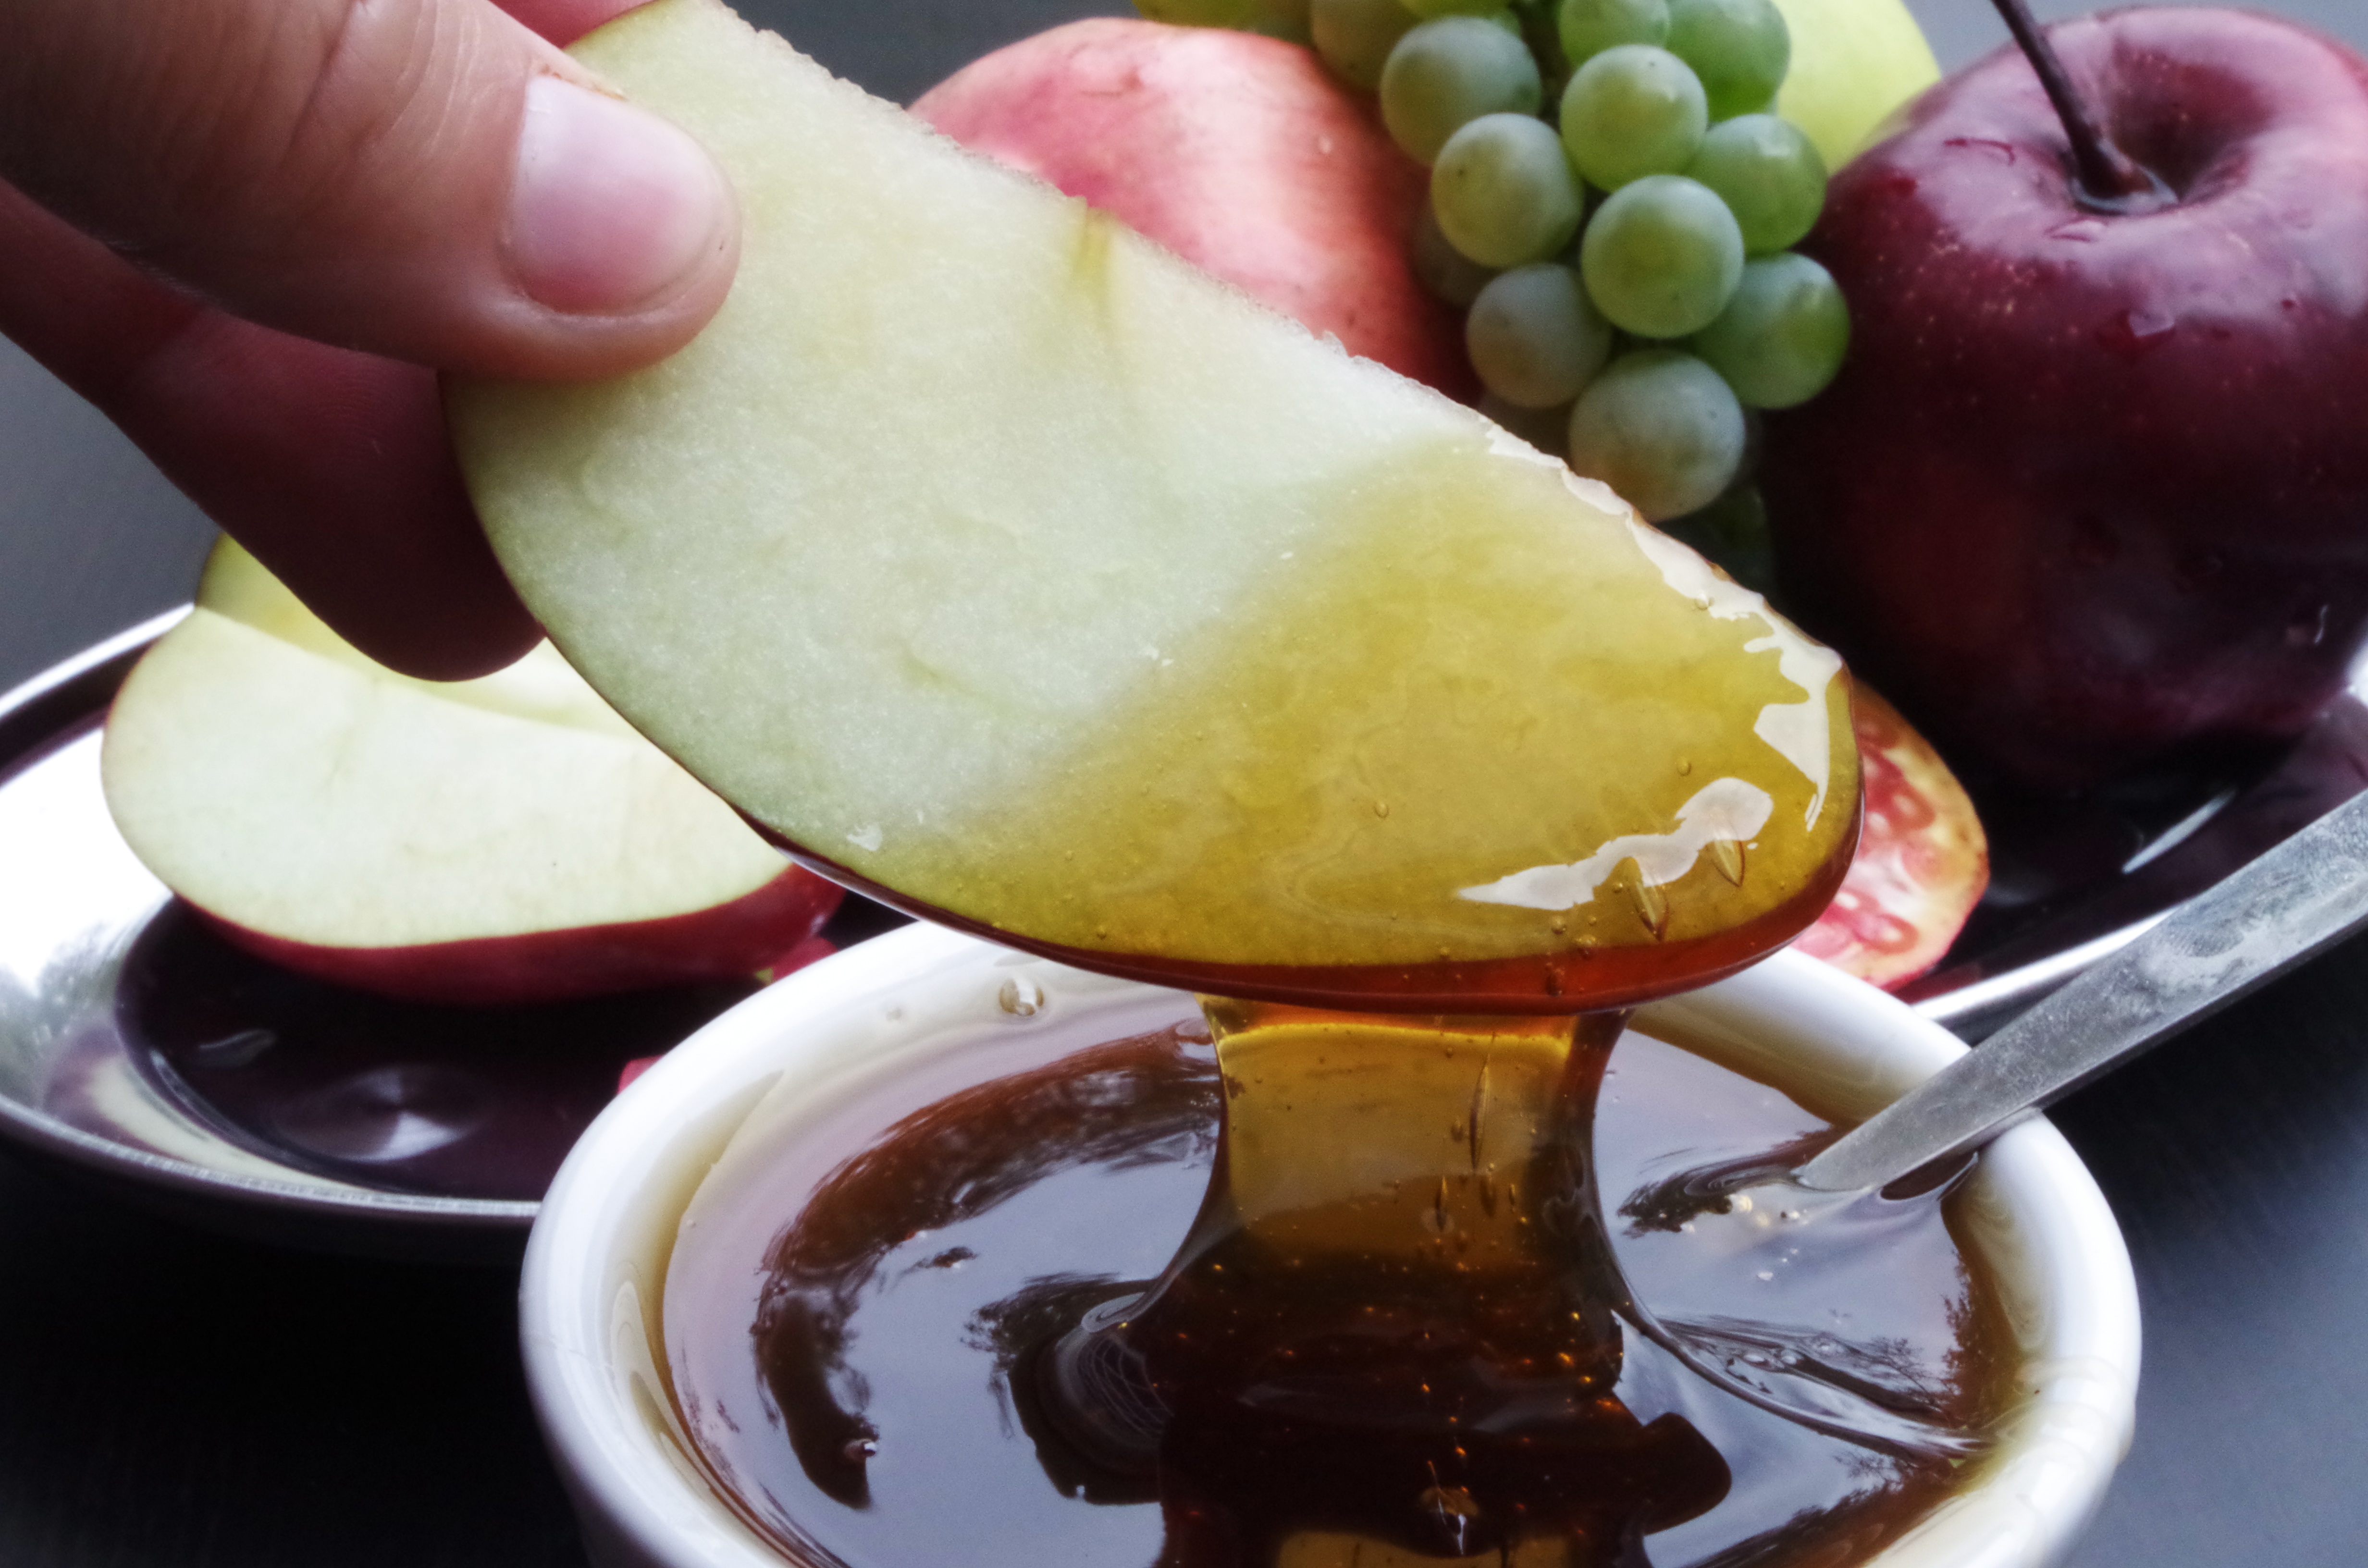
apple, plant, fruit, honey, dish, meal, food, produce, dessert, cuisine, new year, pomegranate, sweetness, flowering plant, the israeli, the feast of the, land plant